Invasion of Lingayen Gulf

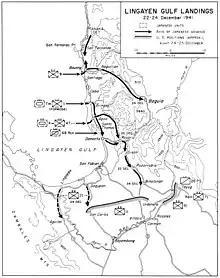
Japanese landings on Lingayen Gulf, 22 December 1941

During World War II, Lingayen Gulf proved a strategically important theater of war between American and Japanese forces. Shown in the center of the figure left, on 22 December 1941, the Japanese 14th Army—under Lieutenant General Masaharu Homma—landed on the northeastern shores of the gulf, at Agoo, Caba, Santiago and Bauang, where they engaged in a number of relatively minor skirmishes with the defenders, a poorly equipped contingent of predominantly American and Filipino troops. Facing limited opposition, the larger Japanese forces managed to successfully invade and occupy the gulf.